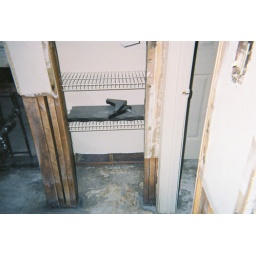
Townhouse in Virginia beach after the floor (broken pipe) in December of 2005.  Linen closet